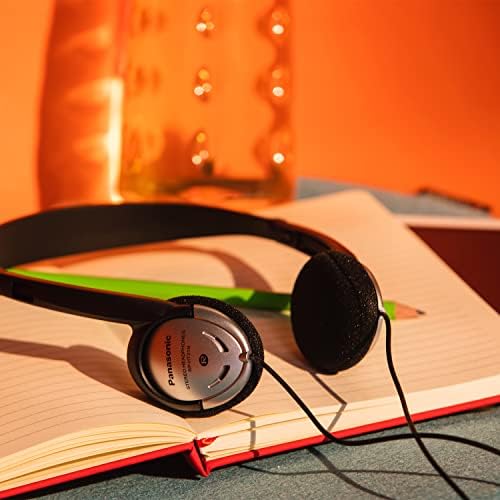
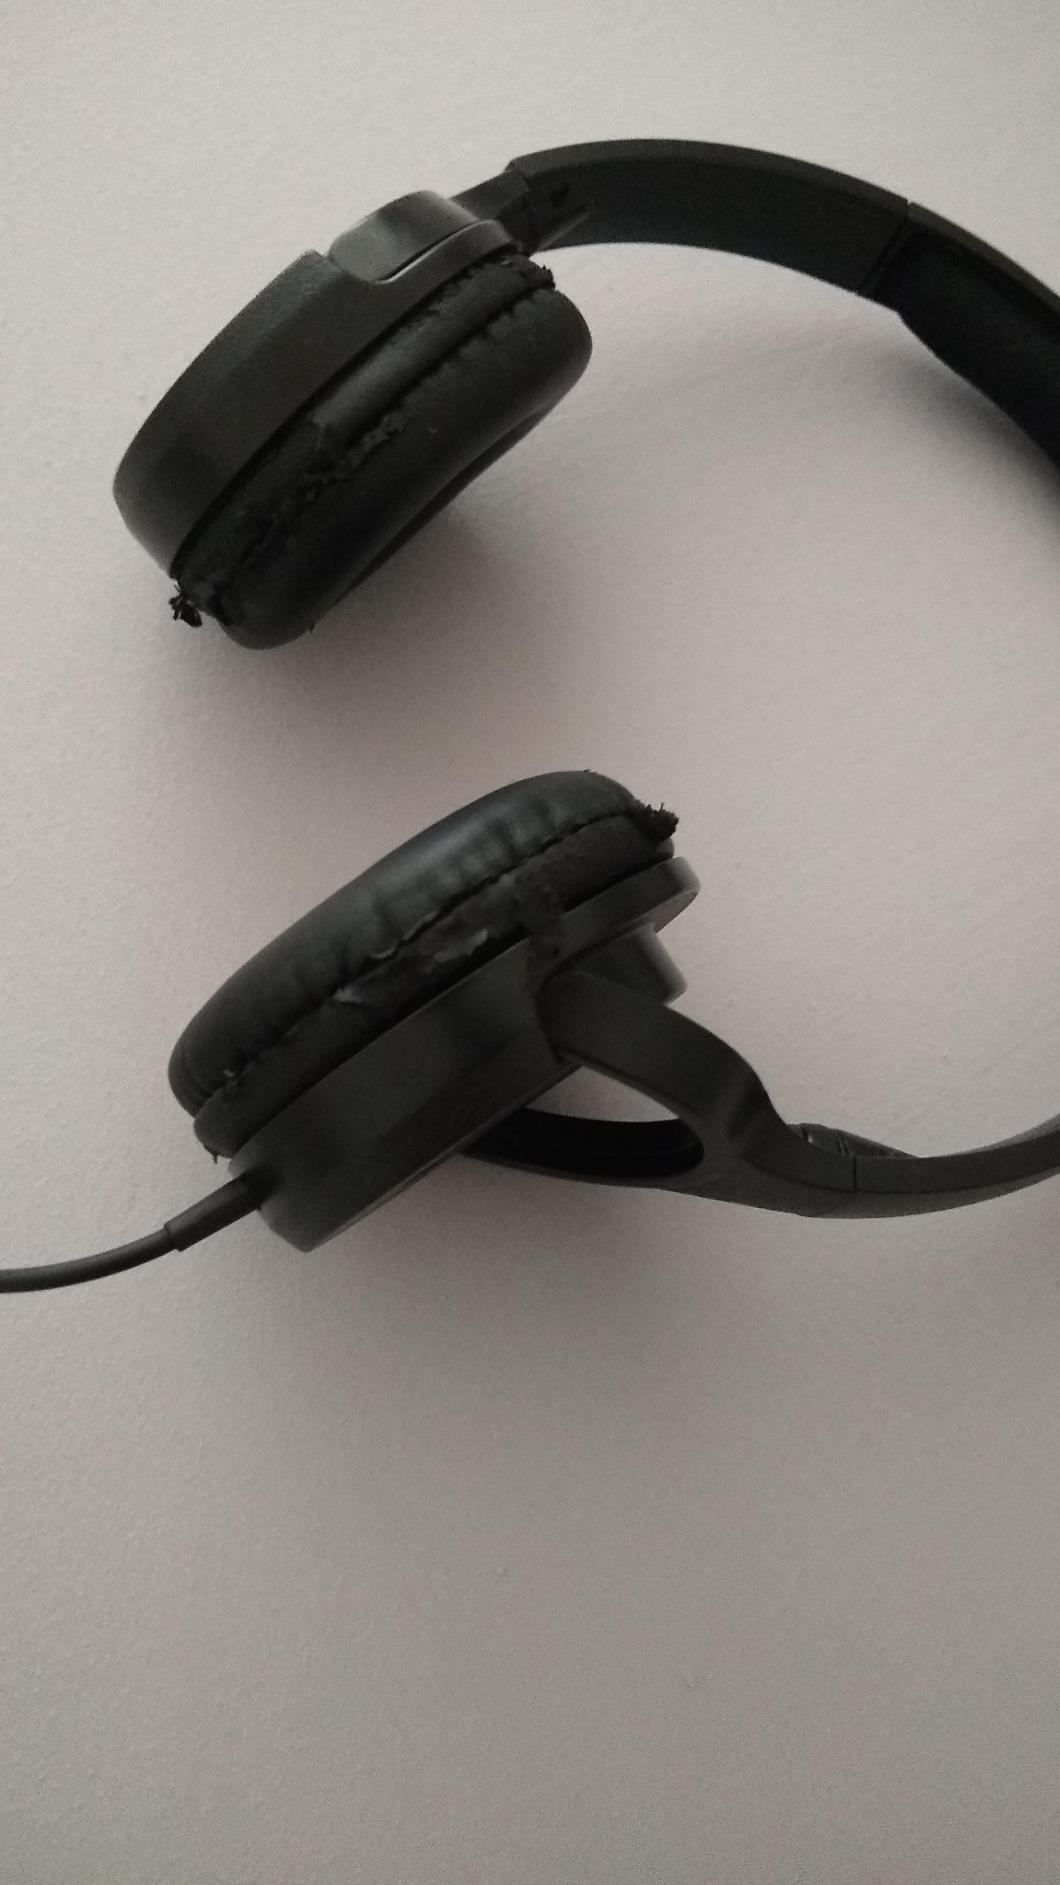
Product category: headphones
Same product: no